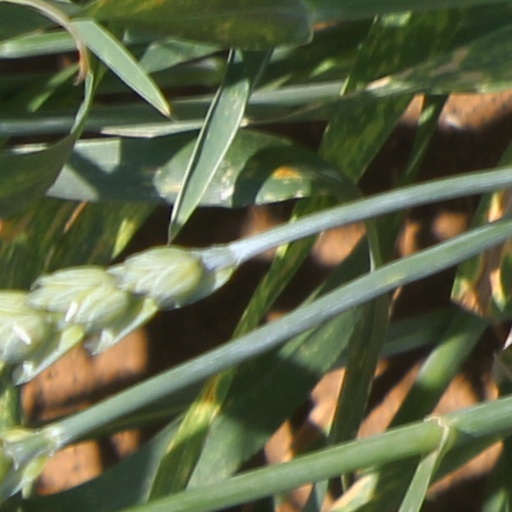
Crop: wheat